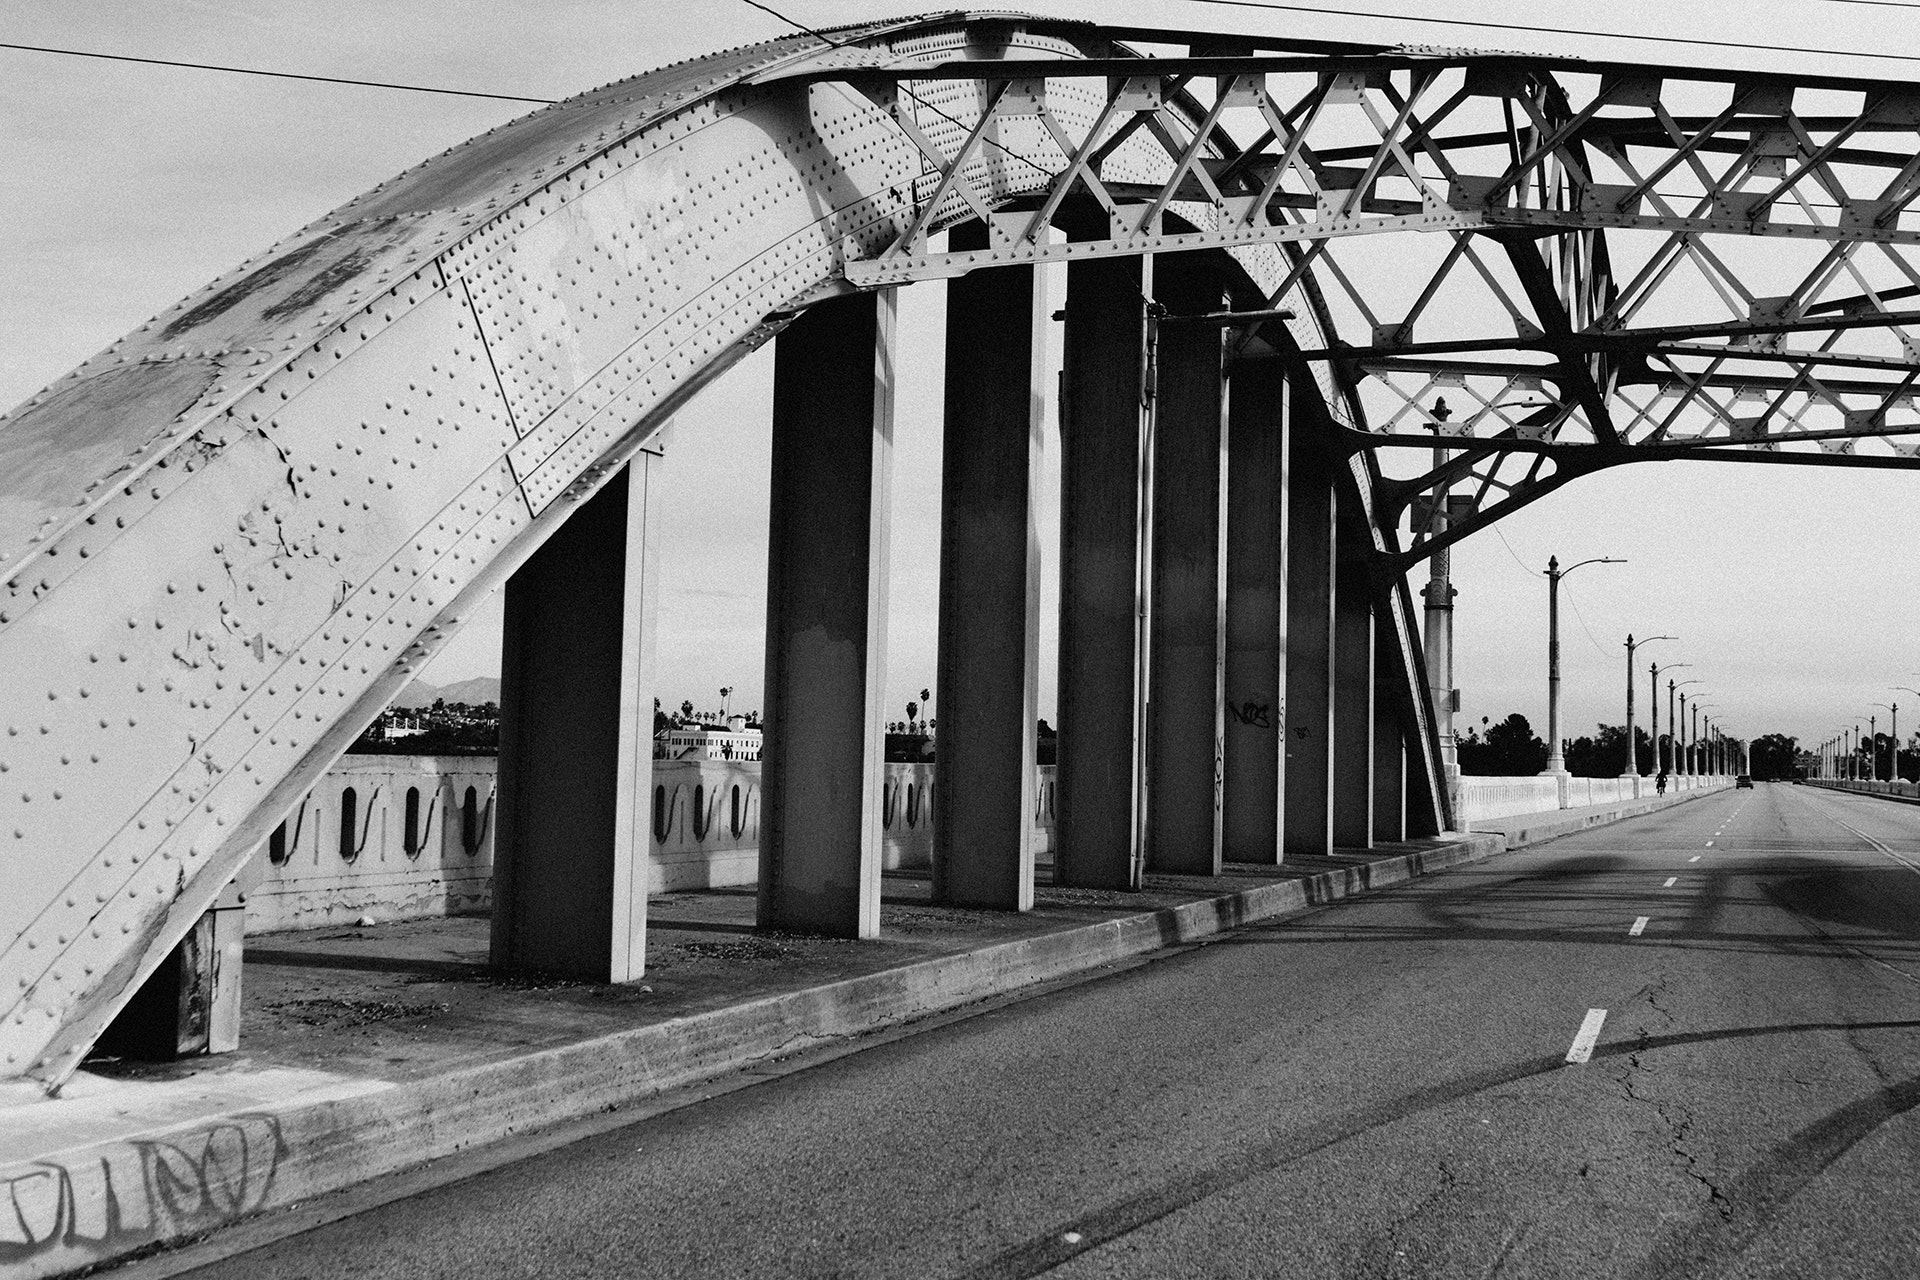
bridge, white, black and white, architecture, monochrome, transport, overpass, fixed link, iron, arch, monochrome photography, girder bridge, concrete bridge, nonbuilding structure, beam bridge, viaduct, style, building, tied arch bridge, steel, road, metal, box girder bridge